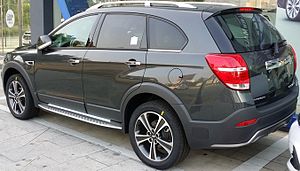
Chevrolet Captiva
Chevrolet Captiva er en 4,65 meter lang kompakt SUV fra bilmærket Chevrolet. Bilen sælges i Australien under navnet Holden Captiva 7, og i Sydkorea som Daewoo Winstorm.